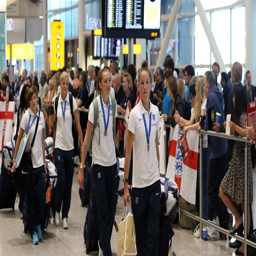
the women 's team arrive after sports association